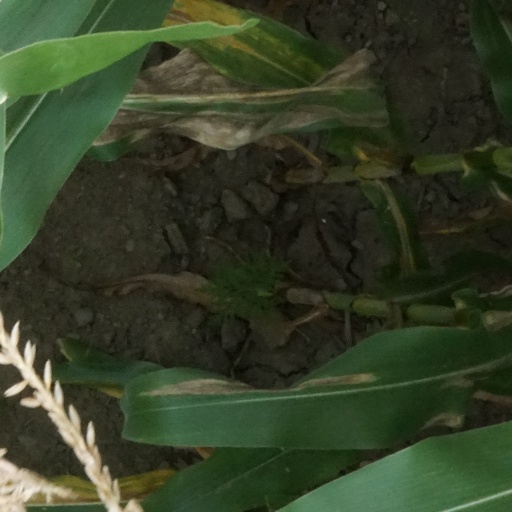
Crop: maize; corn